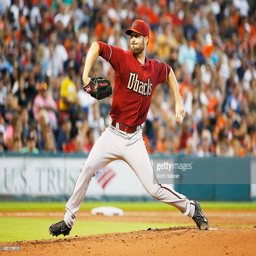
# throws a pitch in the third inning during their game against sports team .